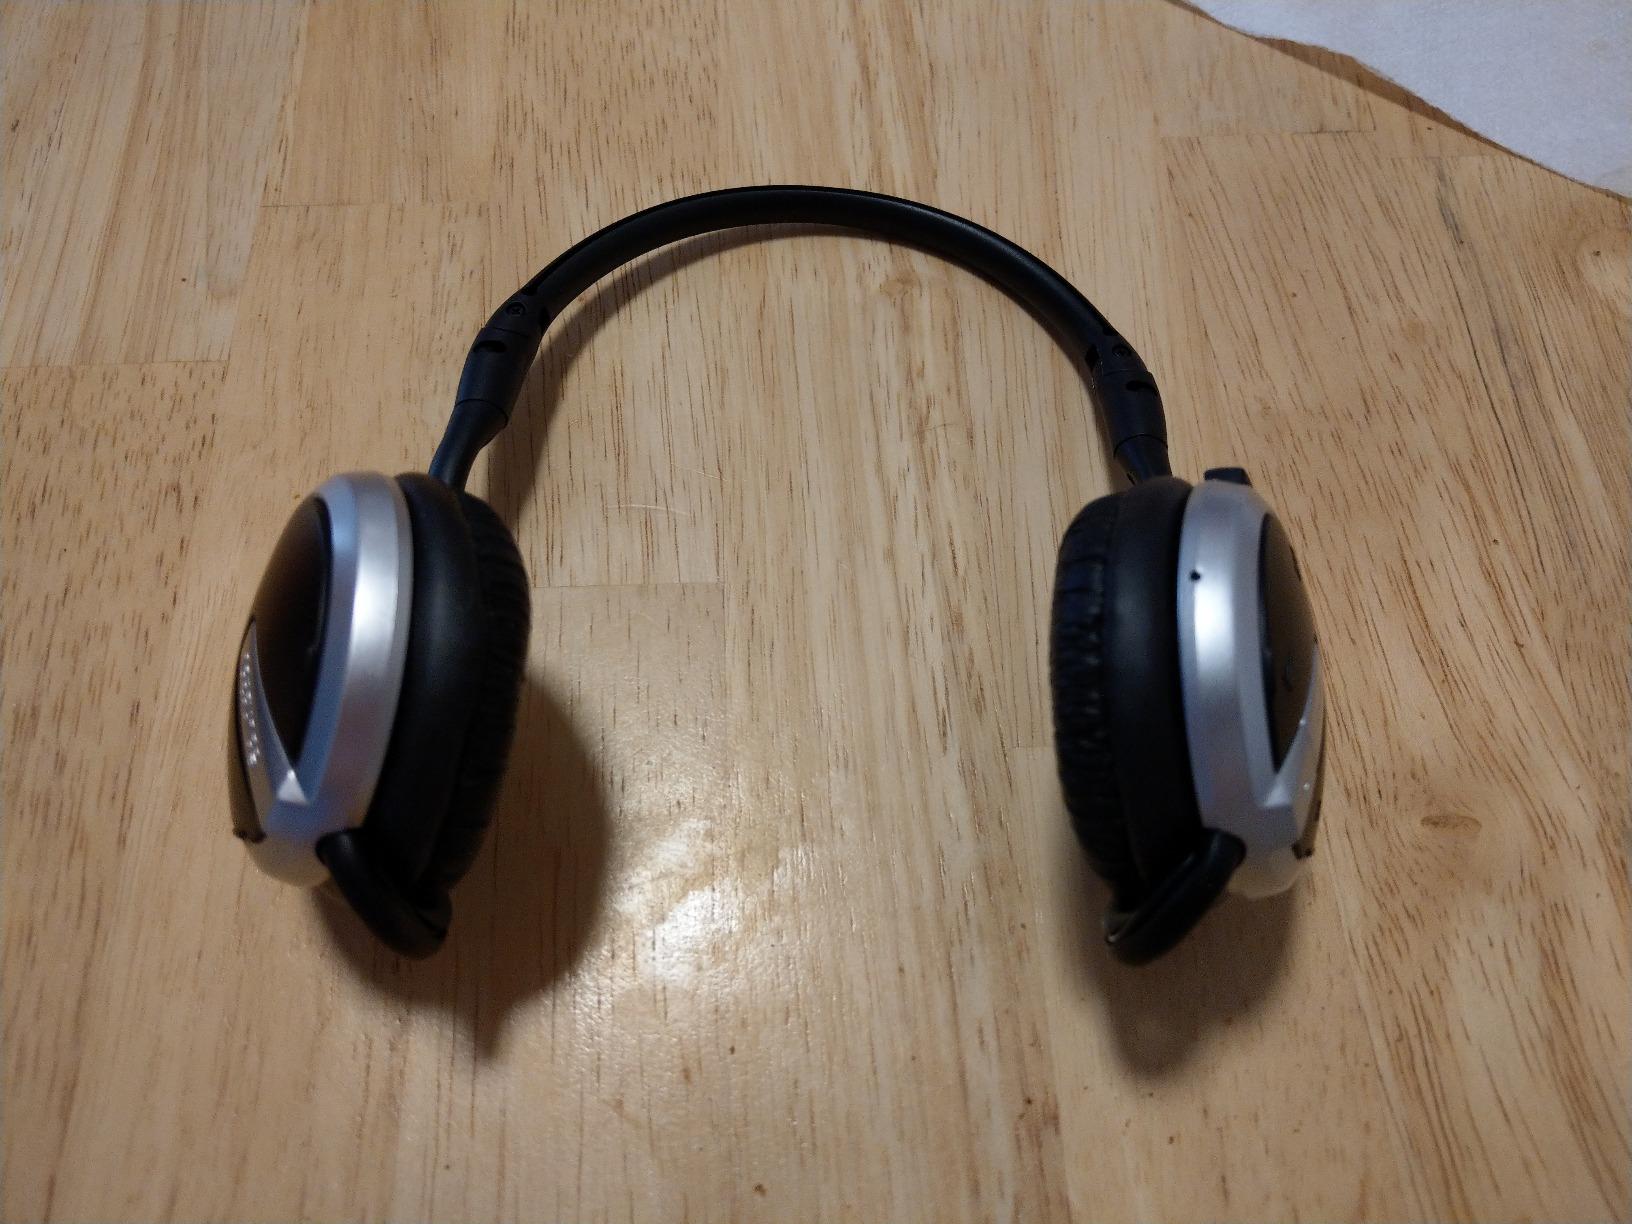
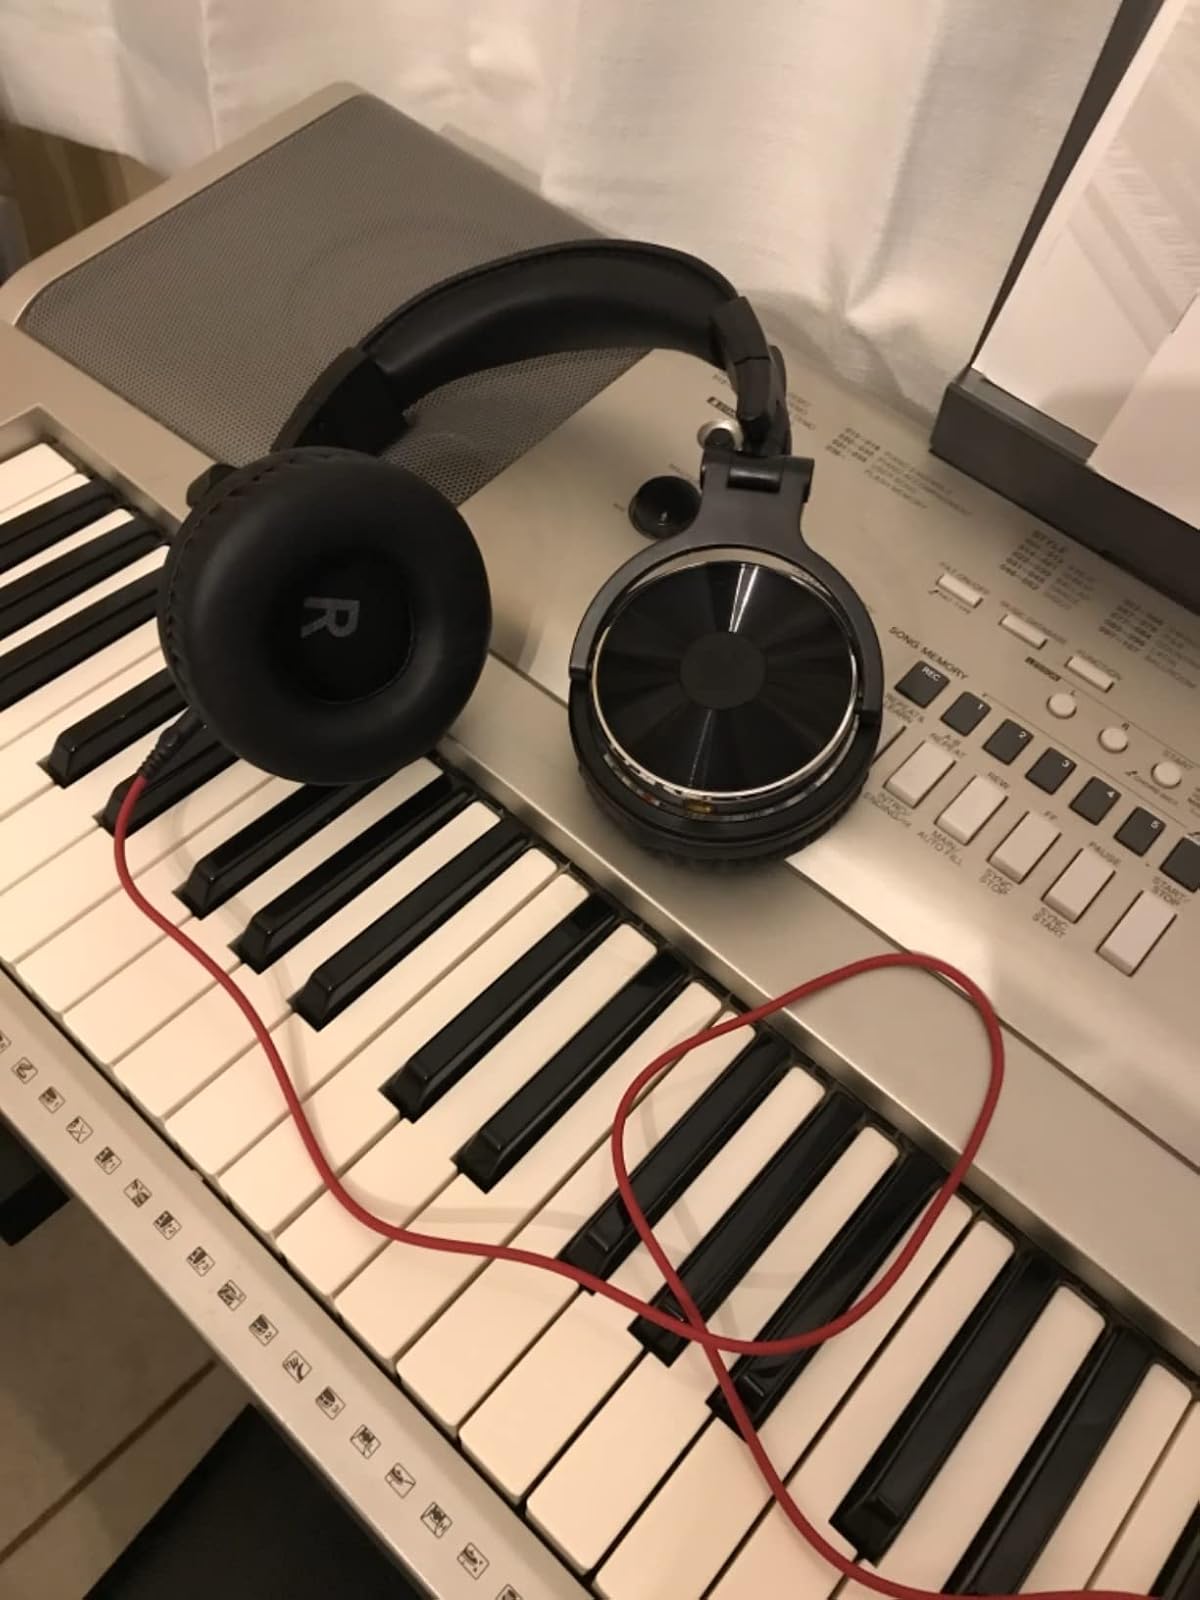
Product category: headphones
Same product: no